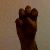
The image shows a hand gesture representing the letter 'E' in Indian Sign Language.